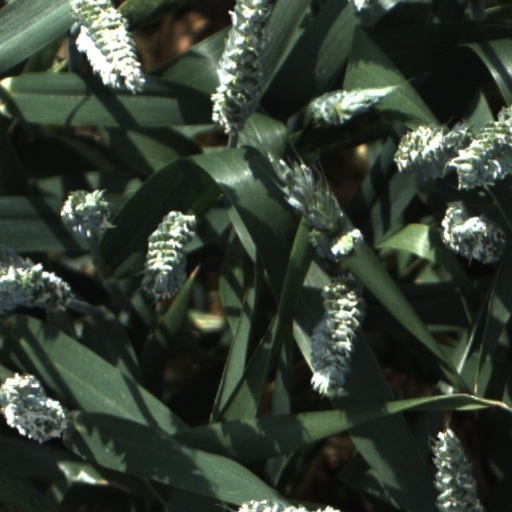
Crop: wheat